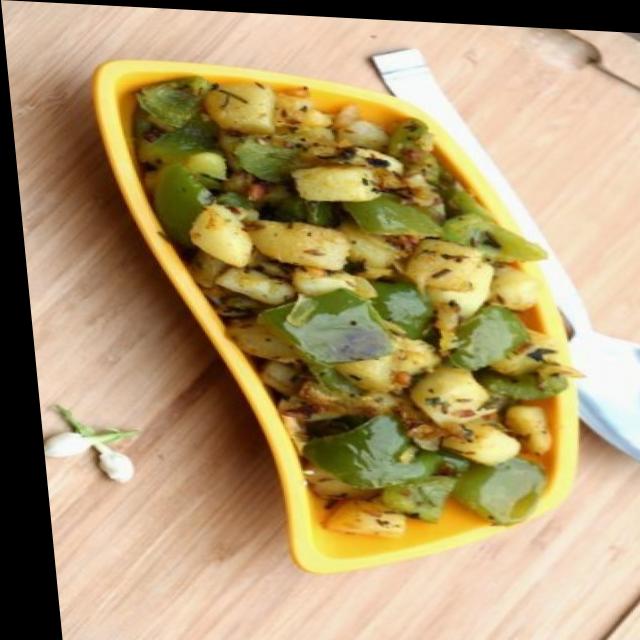
Dish: aloo_masala